M1 Abrams

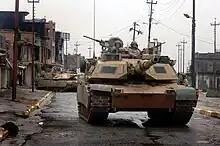
Two U.S. Army M1A2 Abrams in Iraq, 2005

Iraq's T-72s, like most Soviet export designs, lacked night-vision systems and then-modern rangefinders, though they did have some night-fighting tanks with older active infrared systems or floodlights. Very few M1 tanks were hit by enemy fire and none were destroyed as a direct result of enemy fire, none of which resulted in any fatalities. Three Abrams were left behind the enemy lines after a swift attack on Talil airfield, south of Nasiriyah, on February 27. One of them was hit by enemy fire, while the other two became embedded in mud. The tanks were destroyed by U.S. forces to prevent any trophy-claim by the Iraqi Army. A total of 23 M1A1s were damaged or destroyed during the war. Of the nine Abrams tanks destroyed, seven were destroyed by friendly fire and two intentionally destroyed to prevent capture by the Iraqi Army. No M1s were lost to enemy tank fire. Some others took minor combat damage, with little effect on their operational readiness.